American theater (World War II)

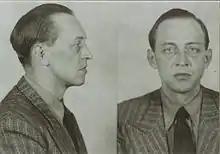
RCMP booking photo of Janowski

In November 1942, sank two iron ore freighters and damaged another off Bell Island in Conception Bay, Newfoundland, en route to the Gaspé Peninsula where, despite an attack by a Royal Canadian Air Force aircraft, it successfully landed a spy, Werner von Janowski, four miles (6.5 km) from New Carlisle, Quebec, at around 5am on November 9, 1942.